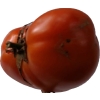
Label: tomato